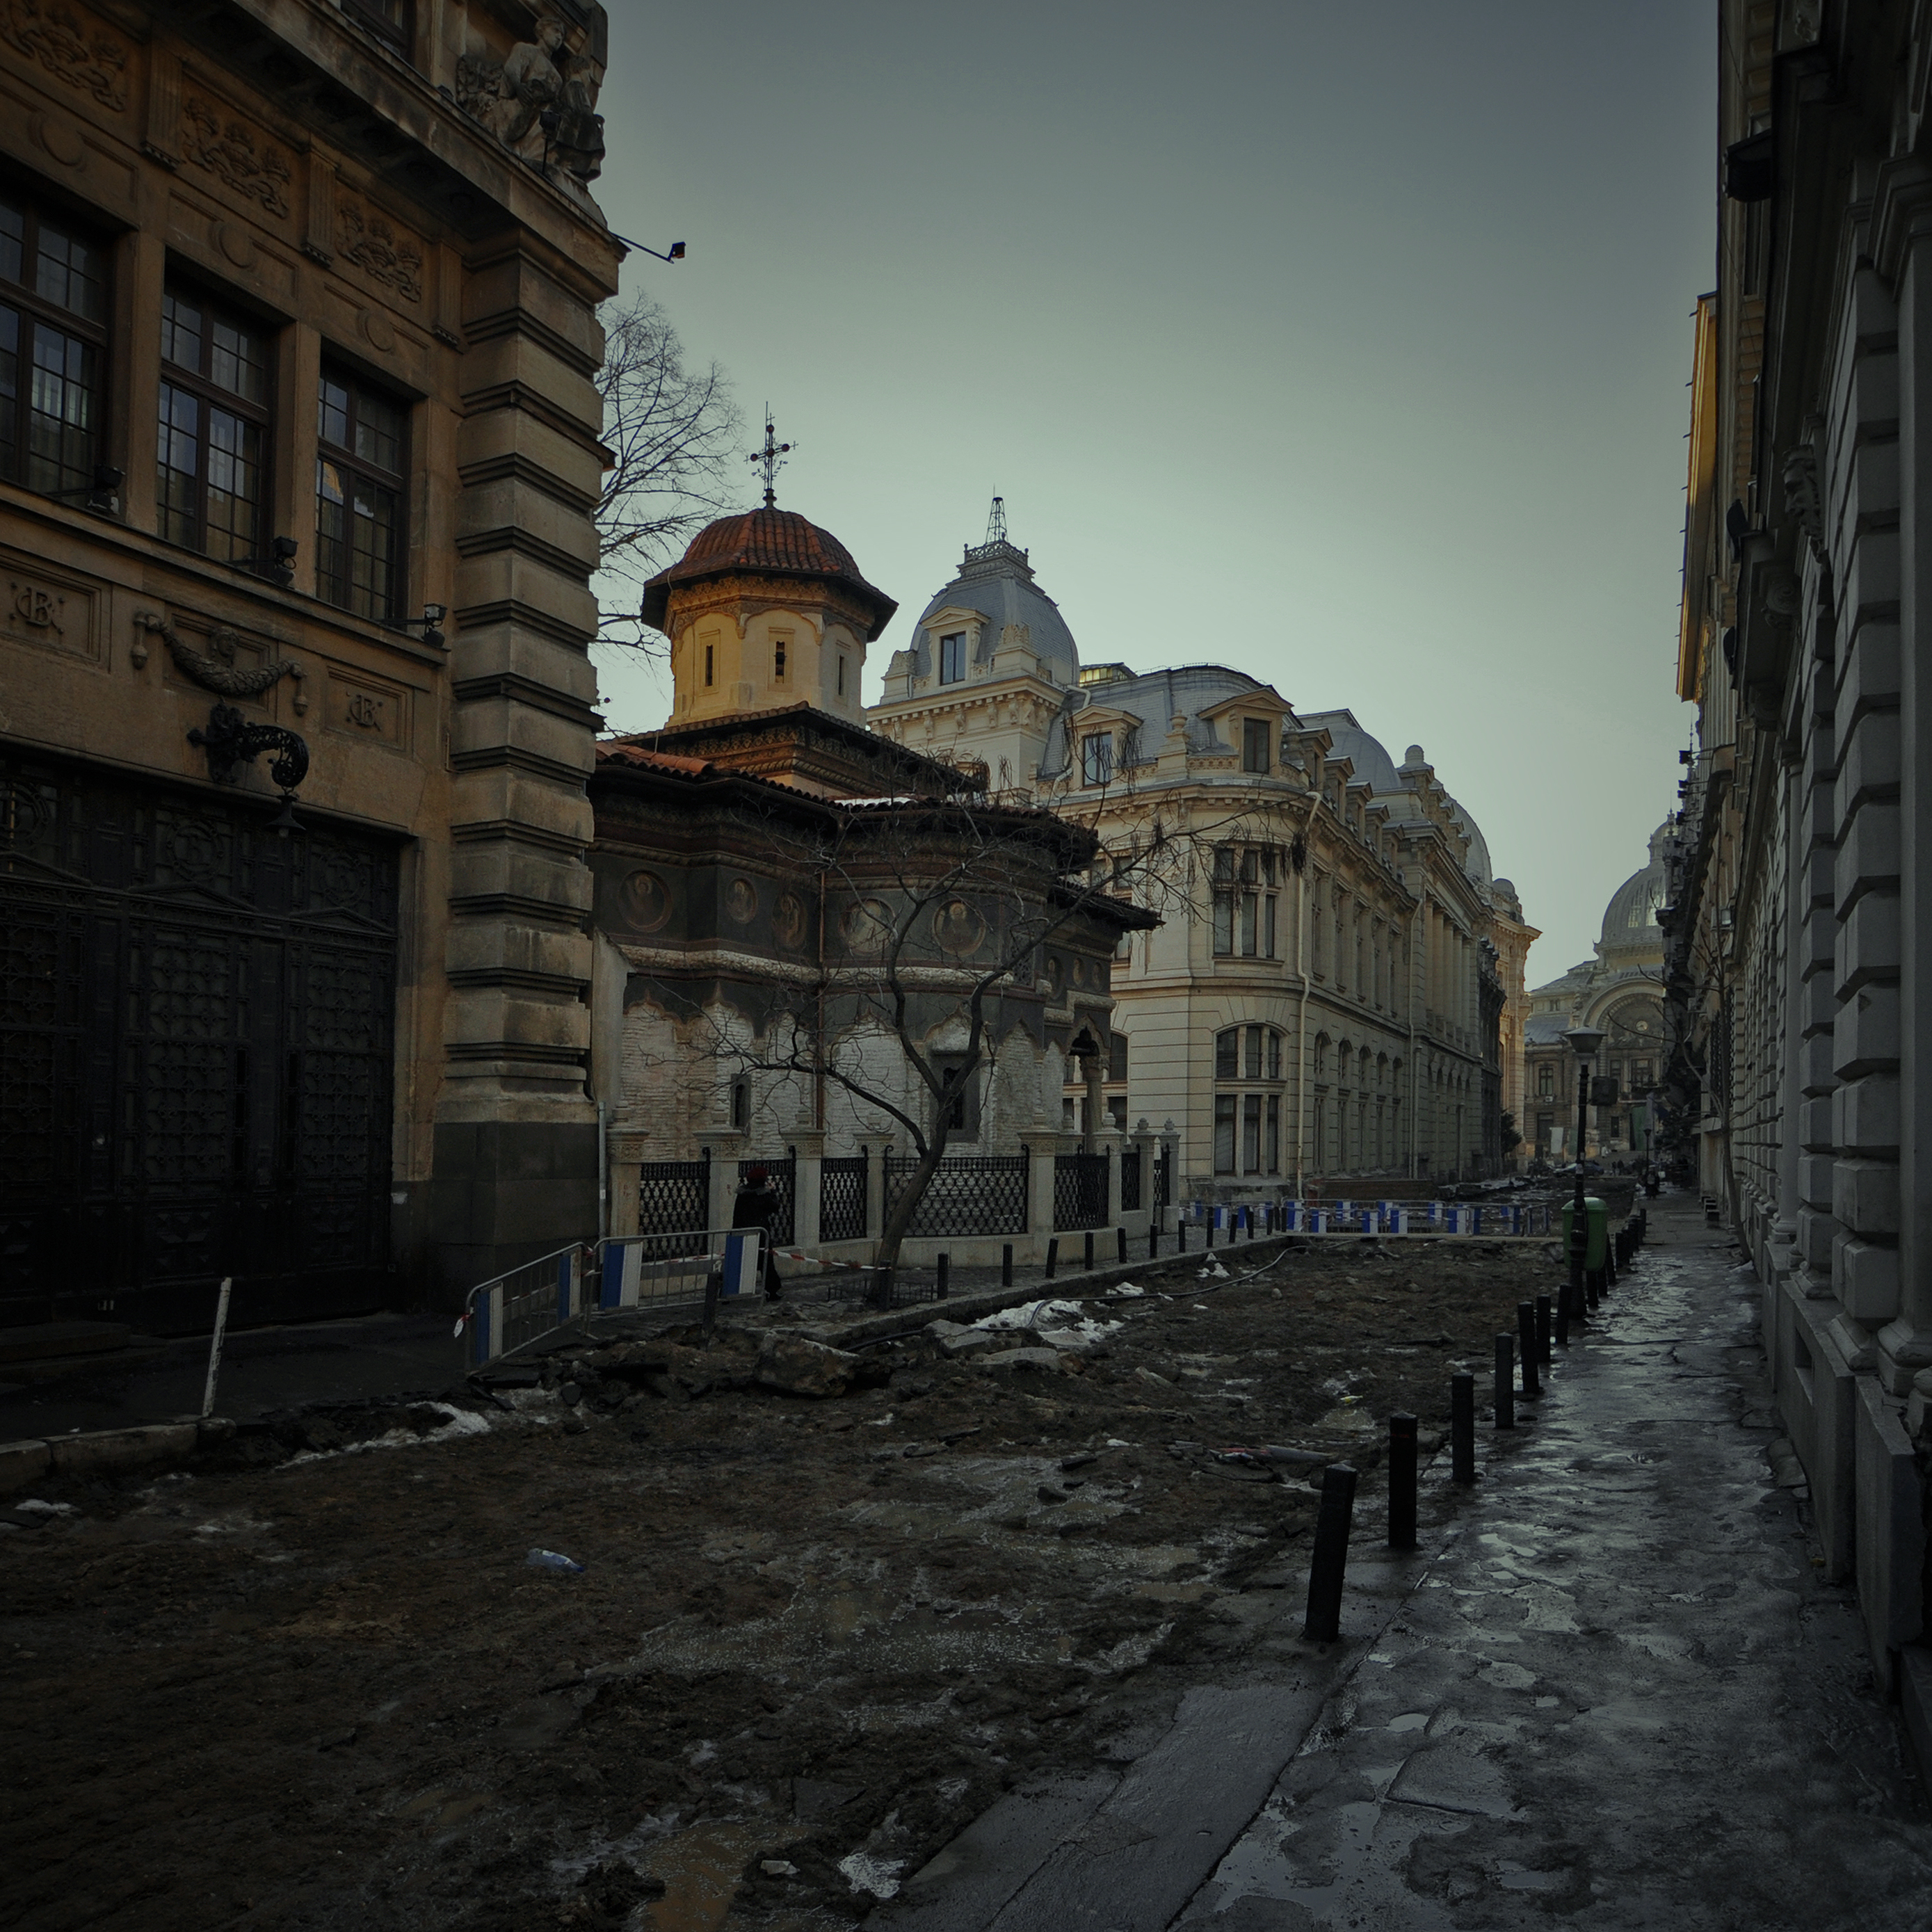
snow, winter, architecture, road, street, night, photography, house, town, building, alley, city, urban, wall, monument, photo, cityscape, europe, evening, reflection, weather, religion, landmark, church, exterior, cross, christian, waterway, photos, religious, de, infrastructure, monastery, churches, fotografie, christianity, romana, orthodox, eastern, strada, romania, bucharest, convent, bor, biserica, arhitectura, orthodoxy, romanian, ortodoxa, patrimoniu, manastire, ortodoxia, ortodoxie, ecclesiastical, bisericeasc, cladire, edificiu, bucuresti, centrulvechi, lipscani, stavropoleos, lmibiima1946401, cre tinism, cre tin, urban area, ancient history, human settlement